Northwestern Cycleway

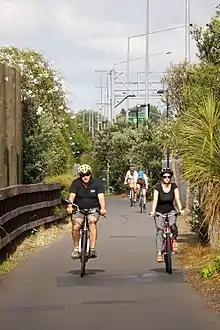
Commuters on the upgraded Kingsland stretch of the Northwestern Cycleway, 2017

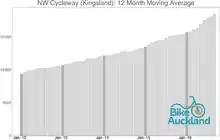
Cycle growth as a 12-month-rolling average at the Kingsland counter.

In 2009–2010, the NZ Transport Agency constructed a previously-missing section in the Kingsland area, where cyclists to this point were forced to detour through a hilly residential area. The project cost $3.7m for approximately 1.2 km length, including five new access points, noise walls alongside the motorway and landscaping. The new path section was opened in April 2010, costing $3.7m (though much of this cost was in fact for new motorway noise walls for local residents) and was very well received by cyclists and the local cycle advocacy groups Cycle Action Auckland (now Bike Auckland).